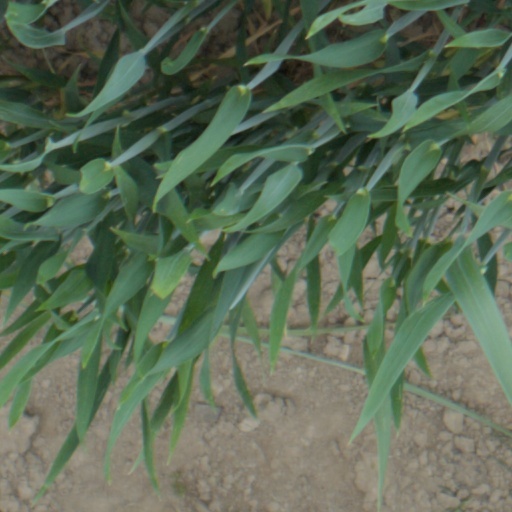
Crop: wheat